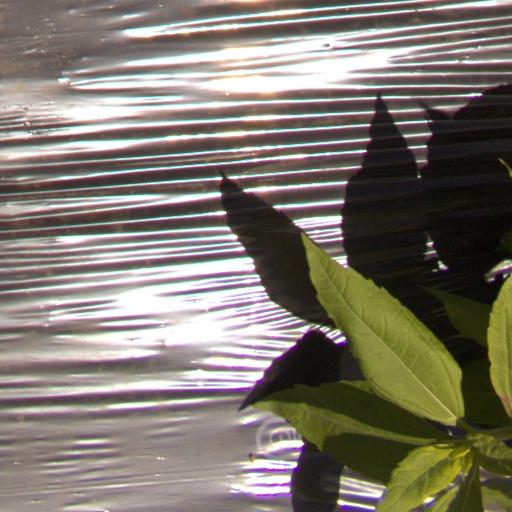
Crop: Jerusalem artichoke